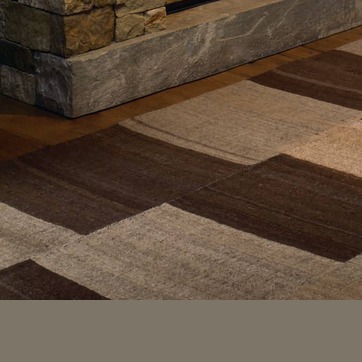
Material: carpet